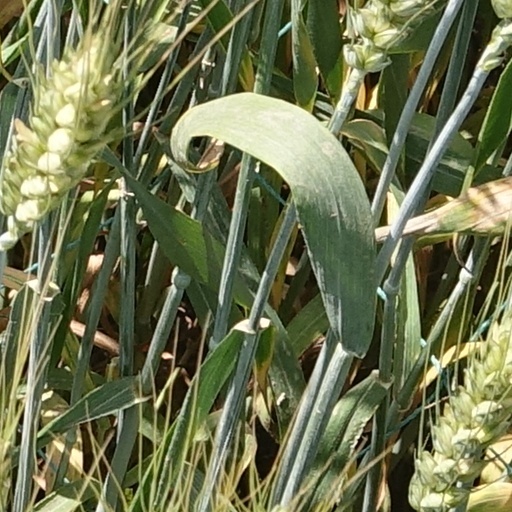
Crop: wheat